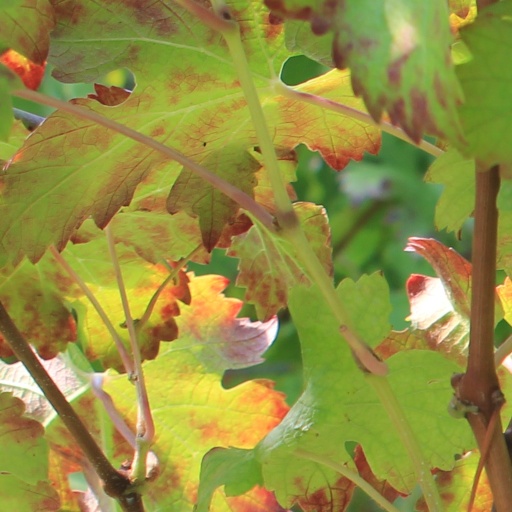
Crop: grape